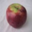
Label: apple